Dustin Shuler

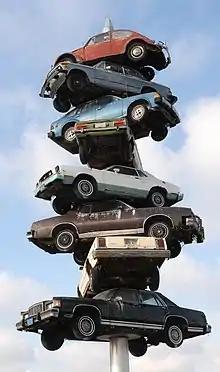
"Spindle" (1989) by Dustin Shuler

Dustin Shuler (August 17, 1948 – May 4, 2010) was an American pop art sculptor and mixed-media artist, best known for a 1989 piece called "Spindle", a 50-foot steel spike with eight cars impaled on it that became emblematic of the city of Berwyn, Illinois, where it was installed for two decades in the parking lot of a popular shopping mall. Most of Shuler's major works consisted of outdoor art installations, and the majority of his sculptures used elements of consumer-goods detritus.